Snakehead (fish)

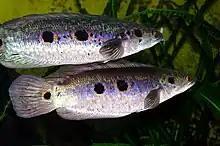
"C. pleurophthalma"

The genus "Aenigmachanna" was initially classified in Channidae upon its discovery, but analysis supports it being reclassified into its own family Aenigmachannidae.